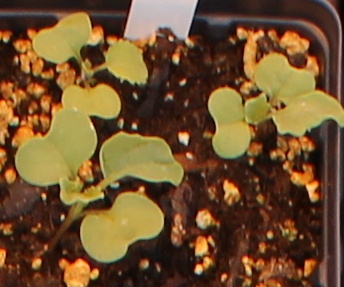
Label: Canola